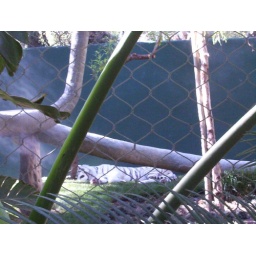
White tiger sleeping in the Secret Garden.